Larry Haines

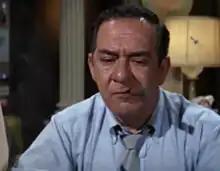
Haines, as Speed in "The Odd Couple" in 1968

Haines was born on August 3, 1918, in Mount Vernon, New York. (Some sources say August 18, 1918, in the same city). He had been active in dramatics in high school, and while he was in college, he was advised to try acting. After a few months of instruction in dramatics, he passed an audition with CBS. He dropped out during his sophomore year of college and "went right into radio working on little stations all around New York City," beginning at WWRL.